Sexual Response (film)

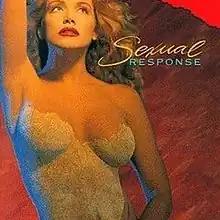
Home video release poster

Sexual Response is a 1992 American erotic thriller directed by Yaky Yosha and starring Shannon Tweed, Illana Shoshan, Catherine Oxenberg, Emile Levisetti, Vernon Wells, and David Kriegel.